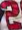
Number: 2